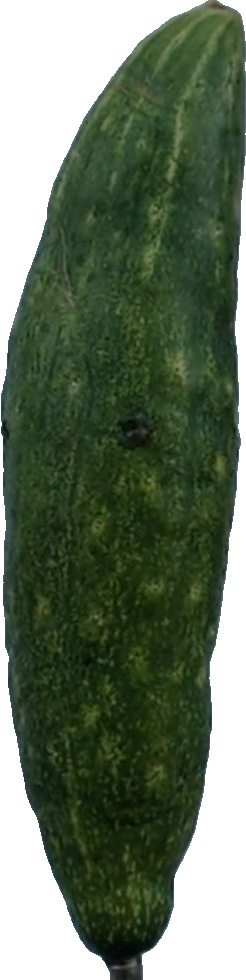
Label: cucumber_3